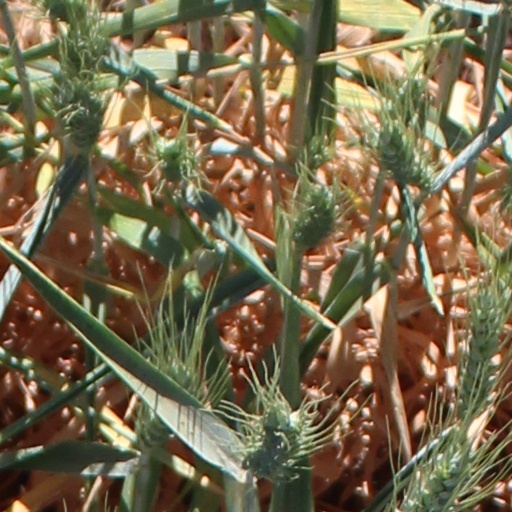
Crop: wheat